IZY

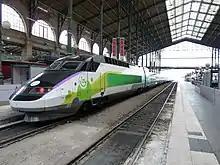
An Izy train at Paris-Gare du Nord in March 2017

Izy was a low-cost train service between Brussels and Paris. Services started on 3 April 2016, and ended on 10 July 2022.